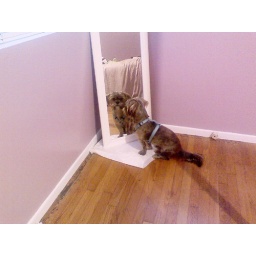
the dog in the mirror